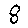
Label: 8